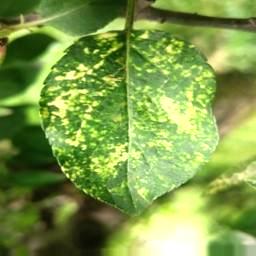
Label: Apple_Mosaic